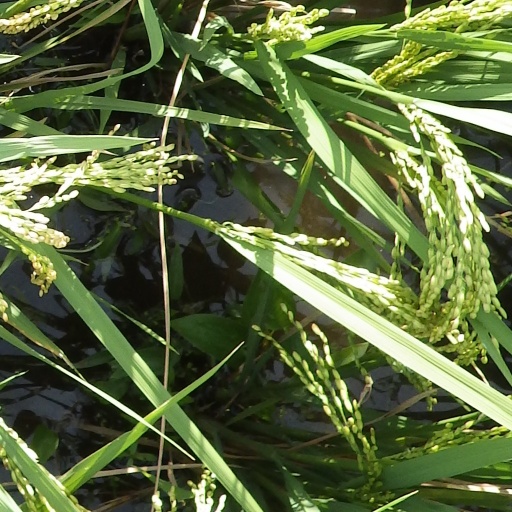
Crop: rice